Three-prong adaptor

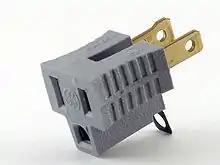
A cheater plug, with metal grounding tab "(lower right)". The ground tab is designed to be attached to the outlet faceplate screw, which is supposed to be connected to the building electrical ground.

A cheater plug, AC ground lifter or three-prong/two-prong adapter is an adapter that allows a NEMA 5-15P grounding-type plug (three prongs) to connect to a NEMA 1-15R non-grounding receptacle (two slots). They are needed to allow appliances with 3-wire power cords to plug into legacy ungrounded (two slot) receptacles found in older buildings. The use of such an adapter avoids the need to replace receptacles, but is potentially hazardous if the grounding tab is not connected to electrical ground. These adapters are illegal in some jurisdictions, in particular throughout Canada. A safer and more reliable alternative identified in the US and Canadian electrical codes is to replace the outlet with a Ground Fault Circuit Interrupter (GFCI) breaker outlet.